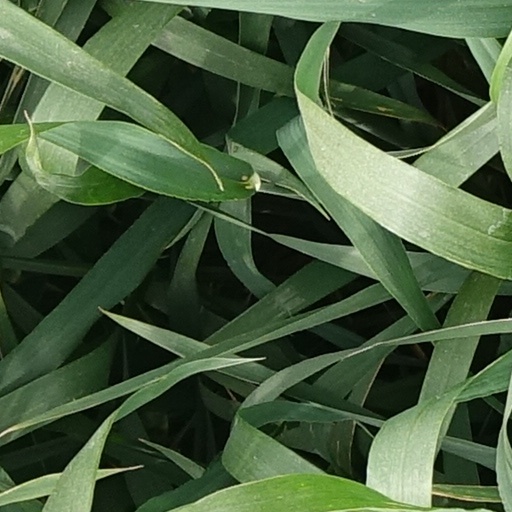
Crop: wheat